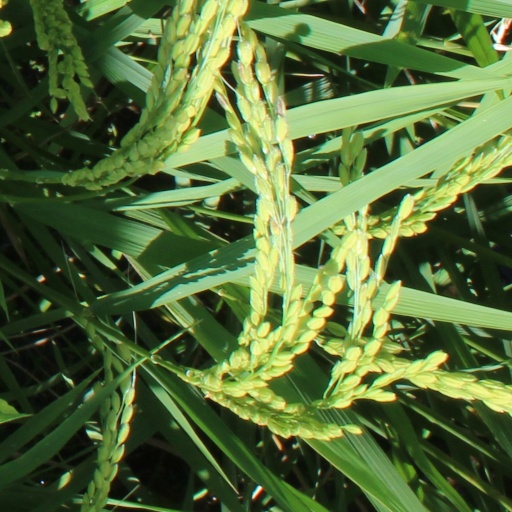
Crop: rice